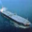
Label: ship